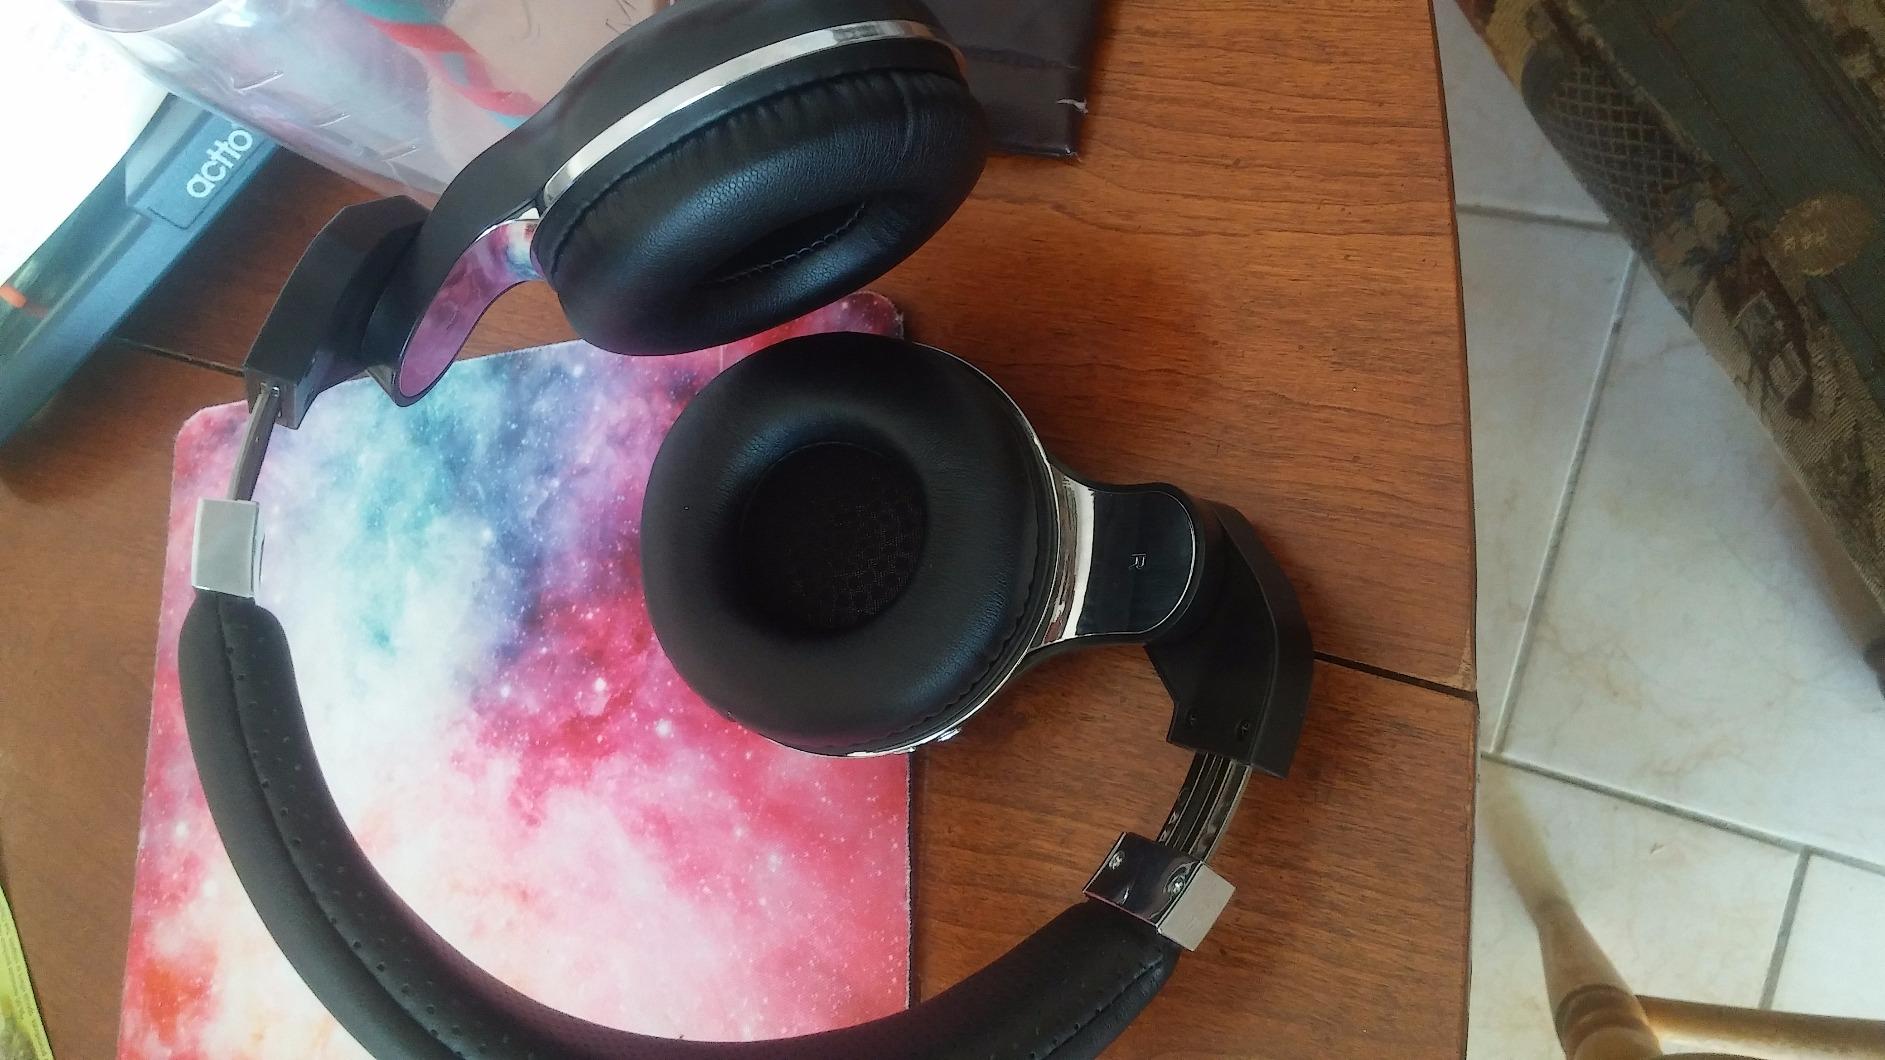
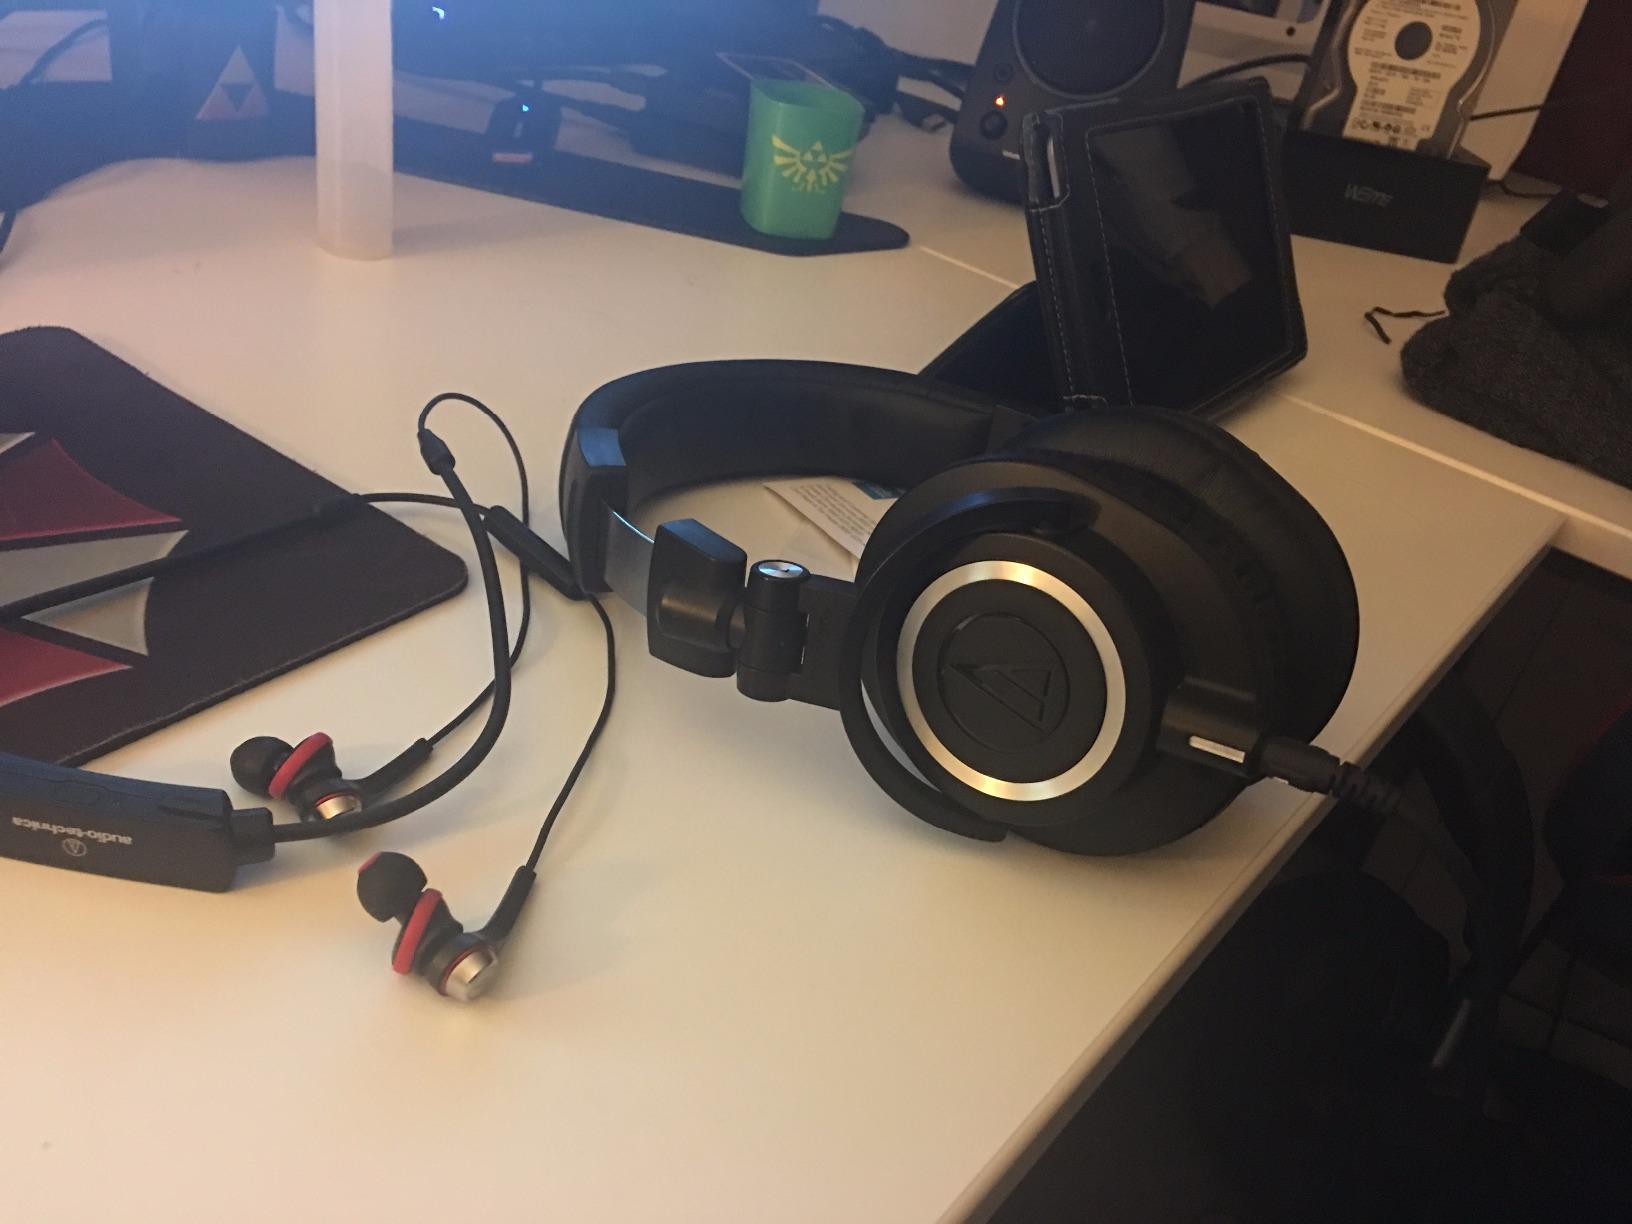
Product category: headphones
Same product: no